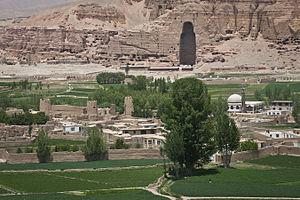
Les Hazaras, Hazâras ou Hézâreh sont un peuple d'Afghanistan aux origines controversées.